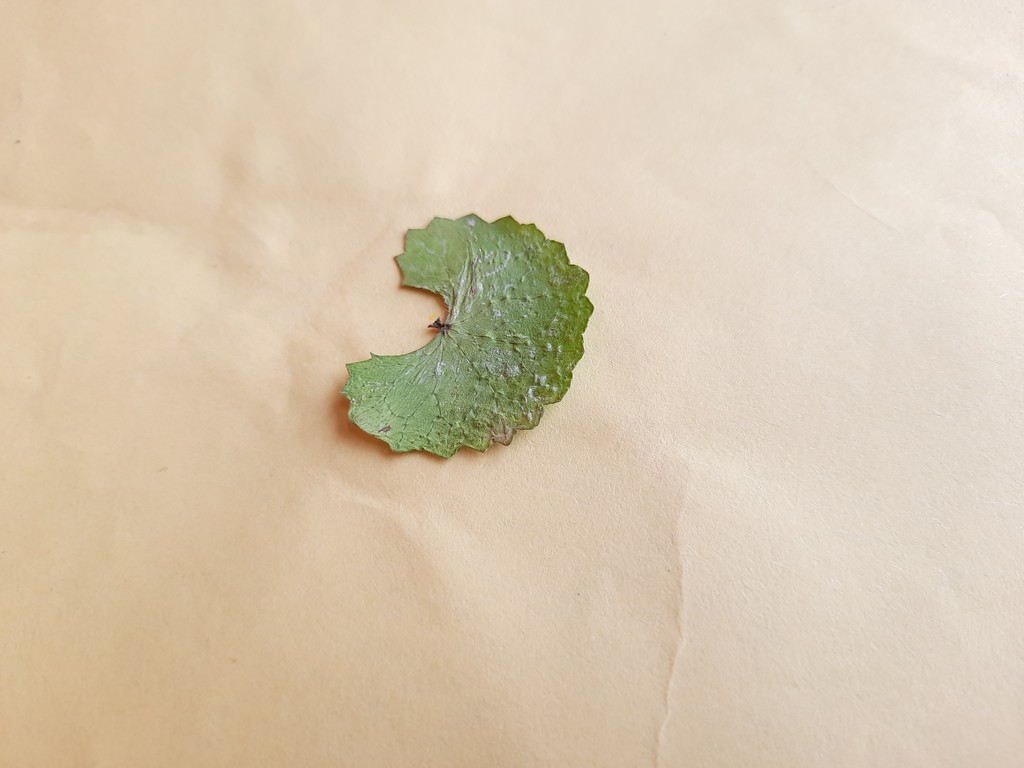
Label: Dried